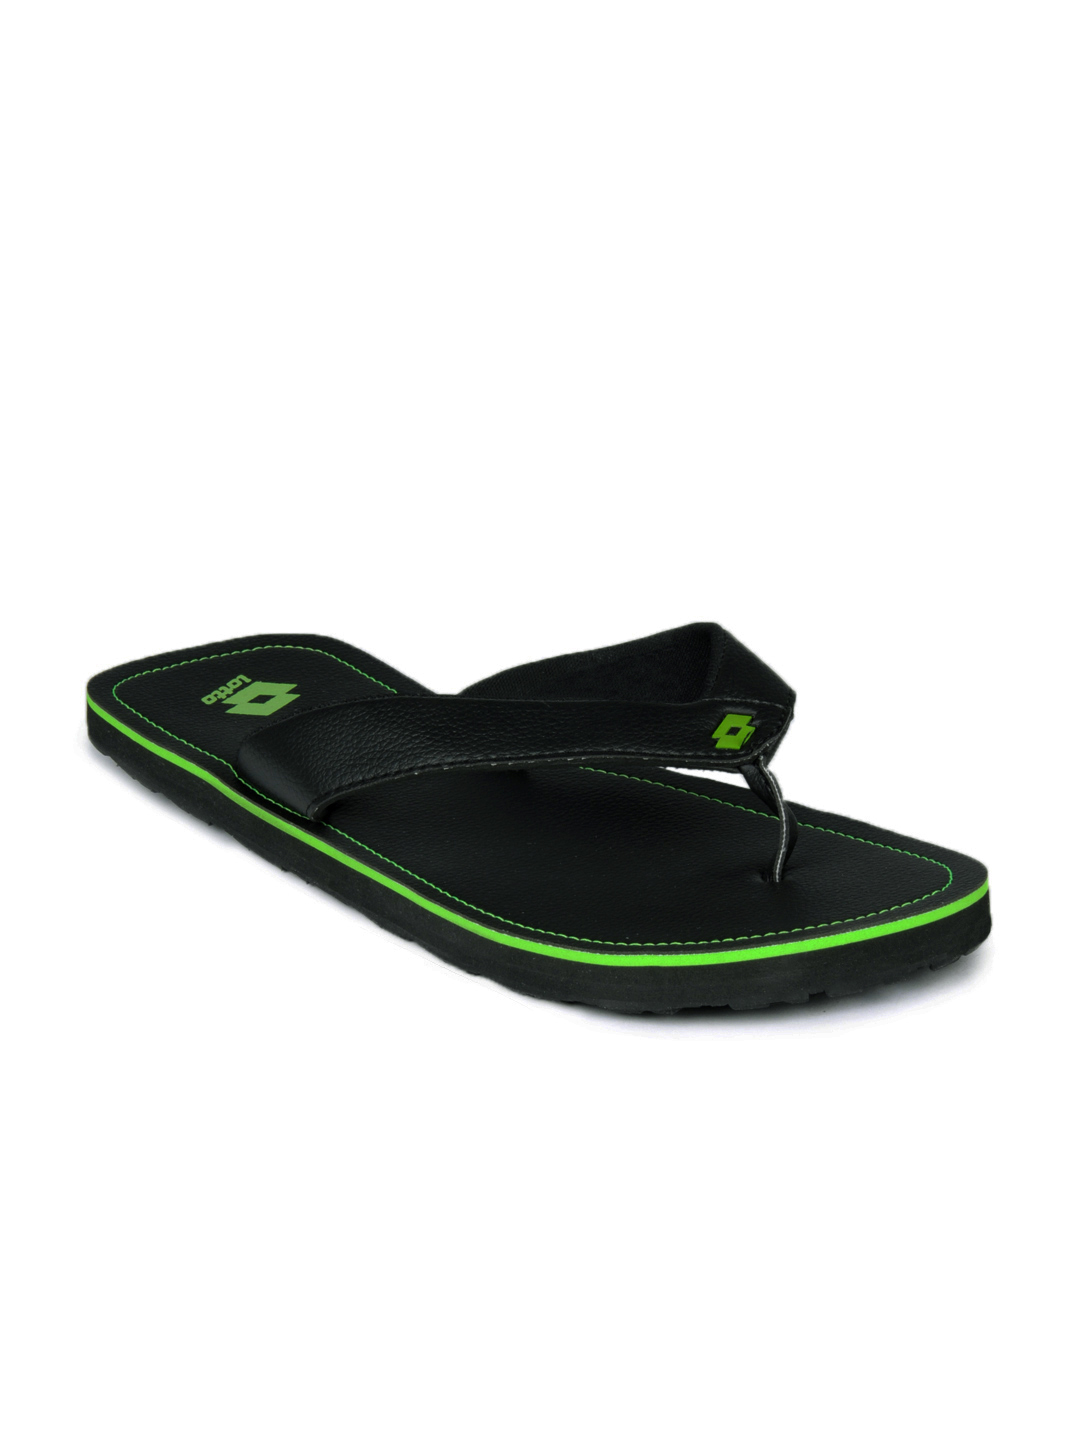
Lotto Men Black Flip Flops
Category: Footwear / Flip Flops / Flip Flops
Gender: Men
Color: Black
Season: Summer 2012
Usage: Casual